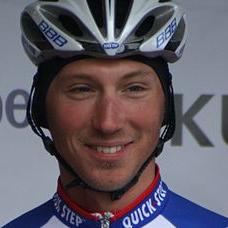
Age: 26